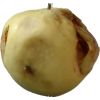
Label: Apple hit 1